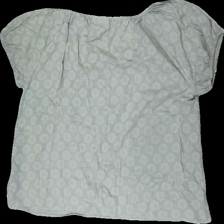
View: back
Type: Top
Category: Ladies
Brand: Isolde
Colors: Green
Material: 100% cotton
Pattern: Floral print
Cut: Regular, C-collar
Size: XL
Price range: 50-100
Recommended usage: Reuse